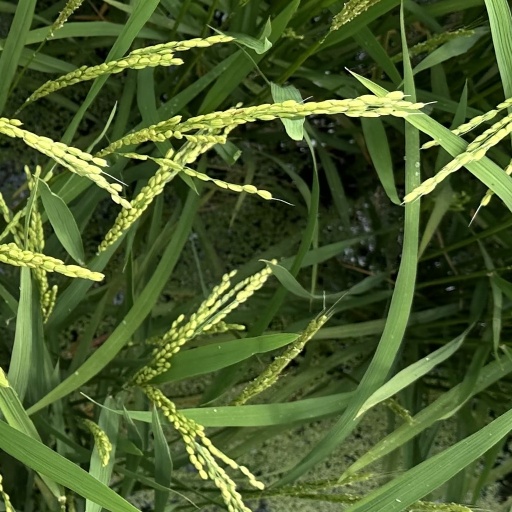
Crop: rice